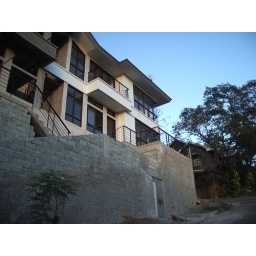
My house on the hill in Antipolo.